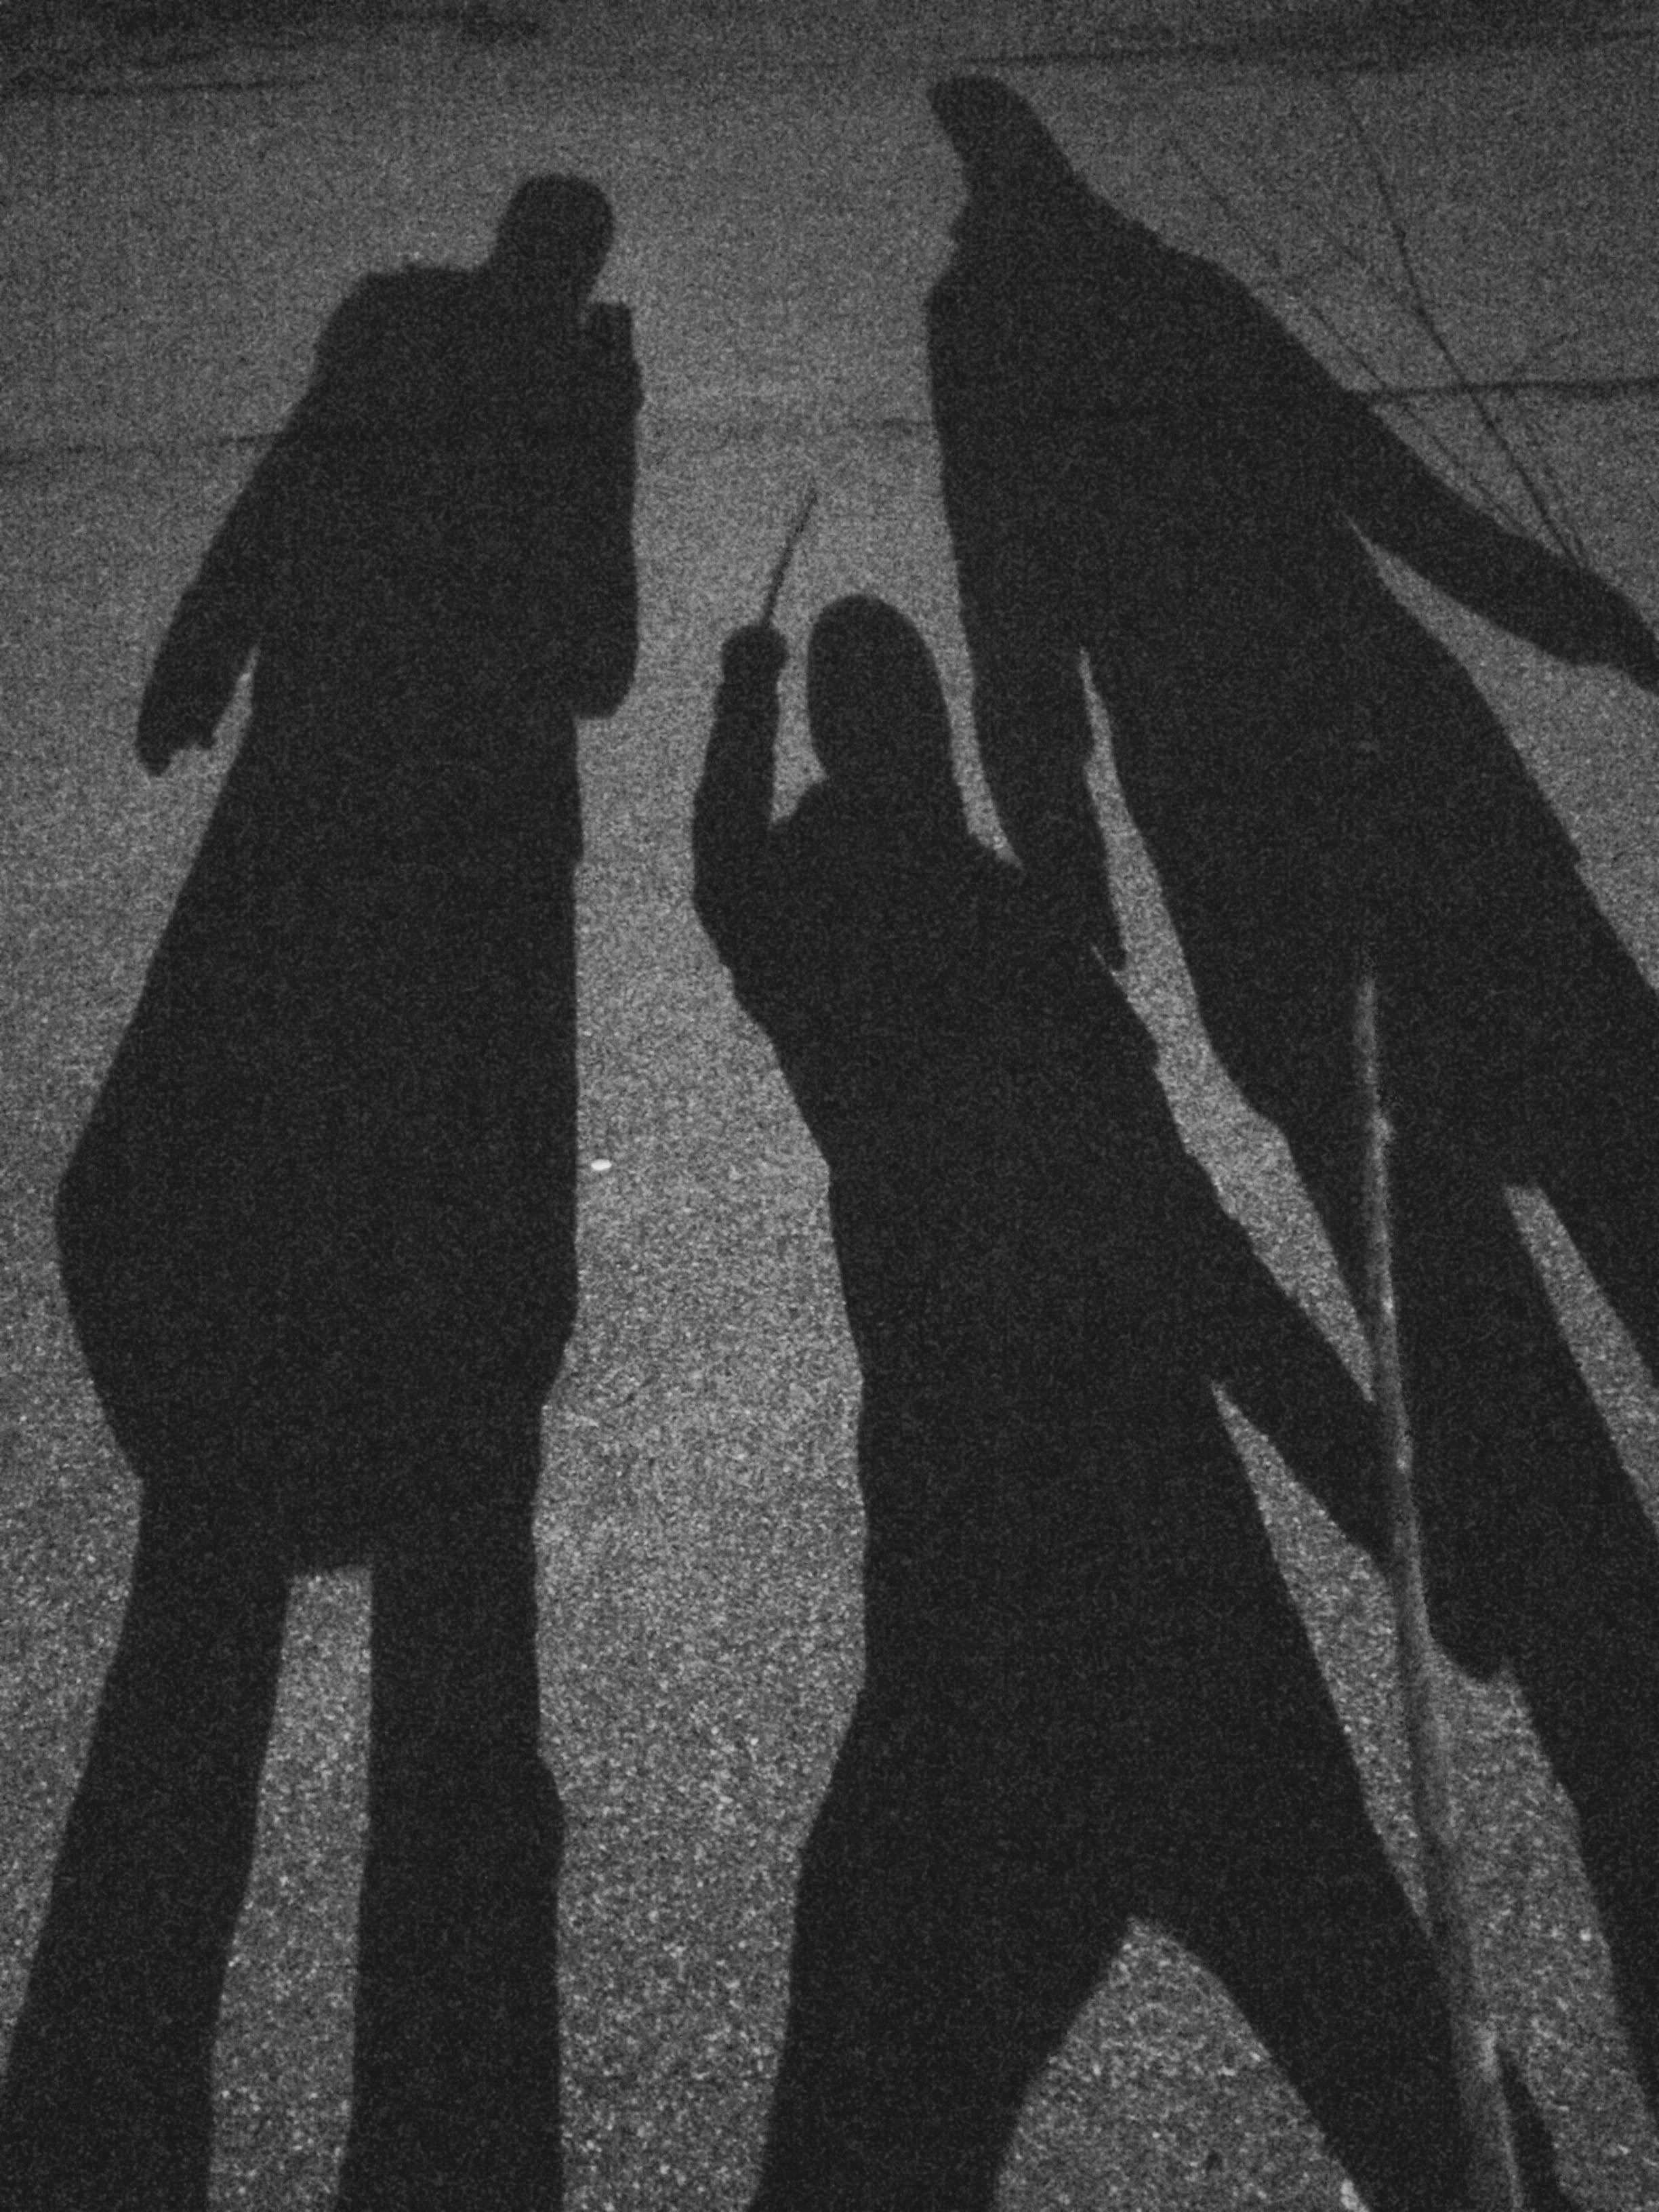
hand, silhouette, black and white, white, night, mystical, dark, line, shadow, human, darkness, black, monochrome, image, mood, shape, monochrome photography